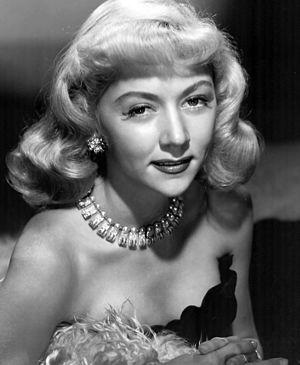
Gloria Grahame Hallward, née le 28 novembre 1923 à Los Angeles et morte le 5 octobre 1981 à New York, est une actrice et chanteuse américaine. Elle a commencé sa carrière d'actrice dans le théâtre et a fait son premier film, en 1944, pour MGM.
Film Stars Don't Die in Liverpool est un film américano-britannique réalisé par Paul McGuigan, sorti en 2017. Il s'agit d'un film biographique sur l'actrice Gloria Grahame, notamment sur sa relation avec Peter Turner.